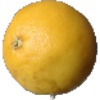
Label: Grapefruit White 1